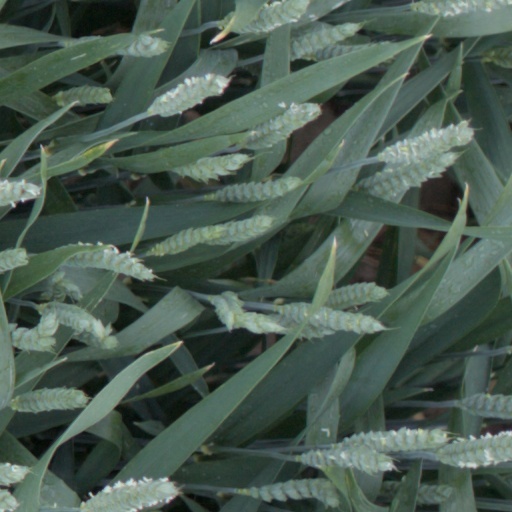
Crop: wheat